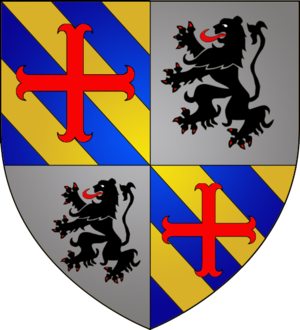
Armoiries de la commune luxembourgeoise de Mompach
Mompach est une section, une ancienne commune et un village de la commune luxembourgeoise de Rosport-Mompach située dans le canton d'Echternach.
Cette page donne les armoiries des communes du Luxembourg.